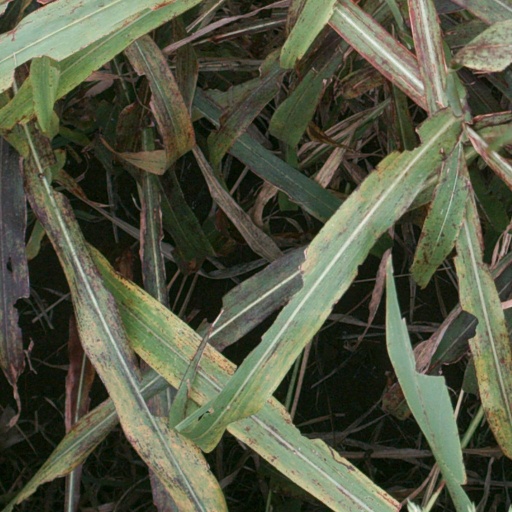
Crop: sorghum